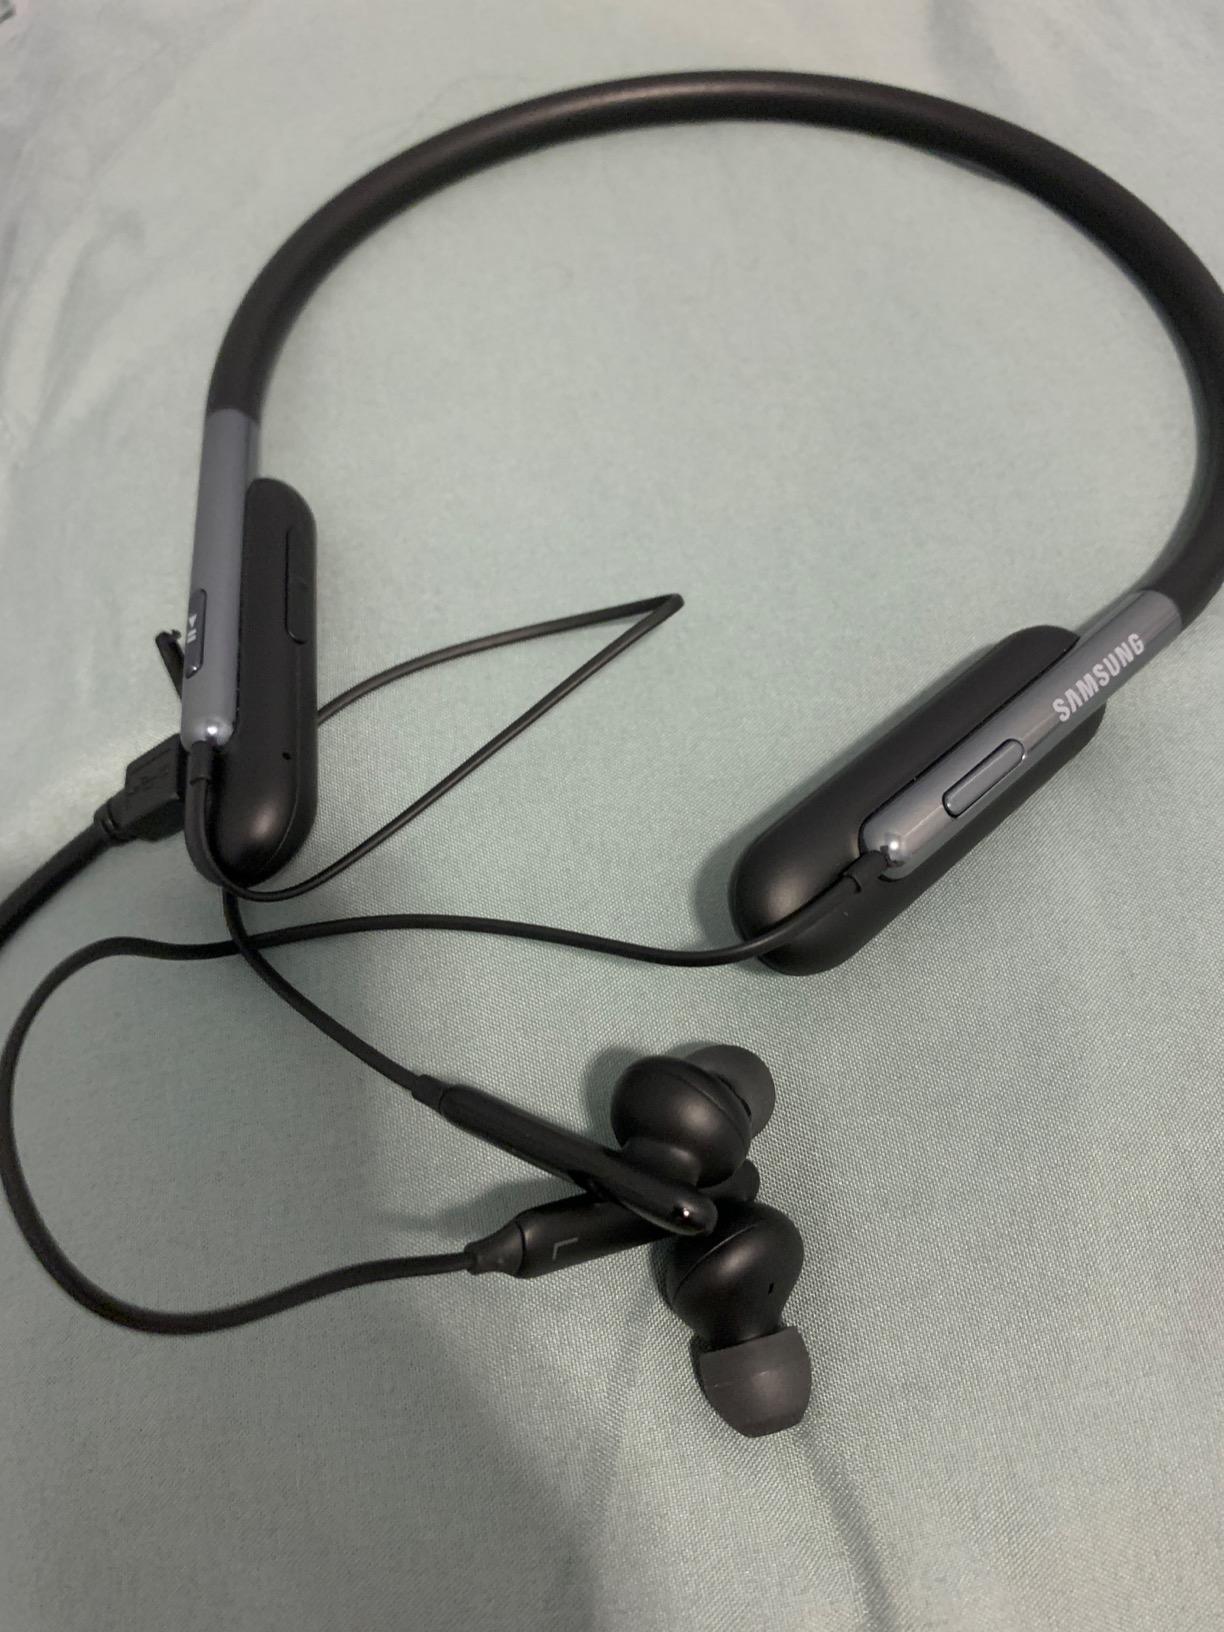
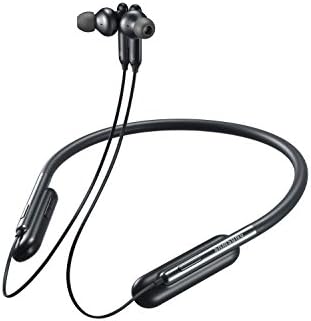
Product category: headphones
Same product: yes